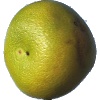
Label: Pomelo Sweetie 1